Shwedagon Pagoda

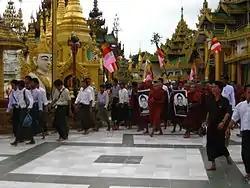
Protesters at Shwedagon Pagoda in Yangon

In 1920, students from Burma's only university met at a pavilion on the southwest corner of the Shwedagon pagoda and planned a protest strike against the new University Act which they believed would only benefit the elite and perpetuate colonial rule. This place is now commemorated by a memorial. The result of the ensuing University Boycott was the establishment of "national schools" financed and run by the Burmese people; this day has been commemorated as the Burmese National Day since. During the second university students strike in history of 1936, the terraces of the Shwedagon were again where the student strikers camped out.